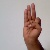
The image shows a hand gesture representing the letter 'F' in Indian Sign Language.